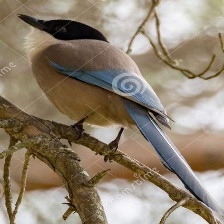
Species: IBERIAN MAGPIE
Scientific name: CYANOPICA COOKI
ImageNet parent category: magpie